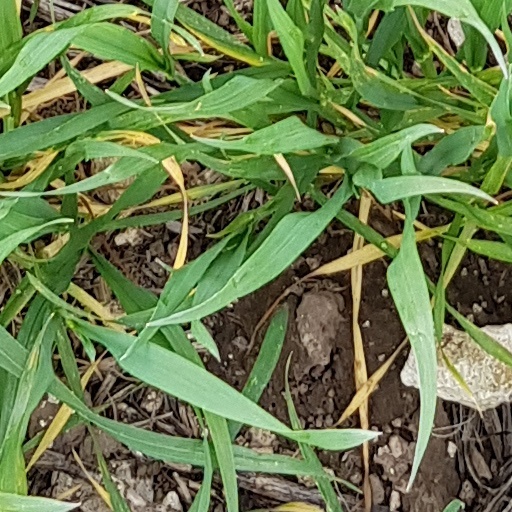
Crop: wheat